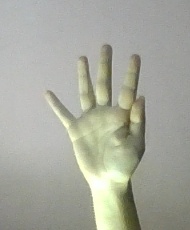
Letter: sheen